Conny Plank

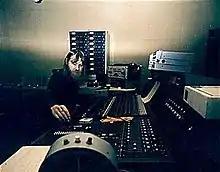
Plank at the Windrose studio in Hamburg

Konrad "Conny" Plank (3 May 1940 – 5 December 1987) was a German record producer and musician. He is known for his innovative work as a sound engineer and producer in Germany's krautrock and kosmische music scene in the 1970s. Plank was involved in releases by Neu!, Kraftwerk, Cluster, Harmonia, Ash Ra Tempel, Guru Guru, Kraan, and other German groups of the era. He later produced for new wave acts such as D.A.F., Eurythmics and Ultravox and was influential to producer Martin Hannett.